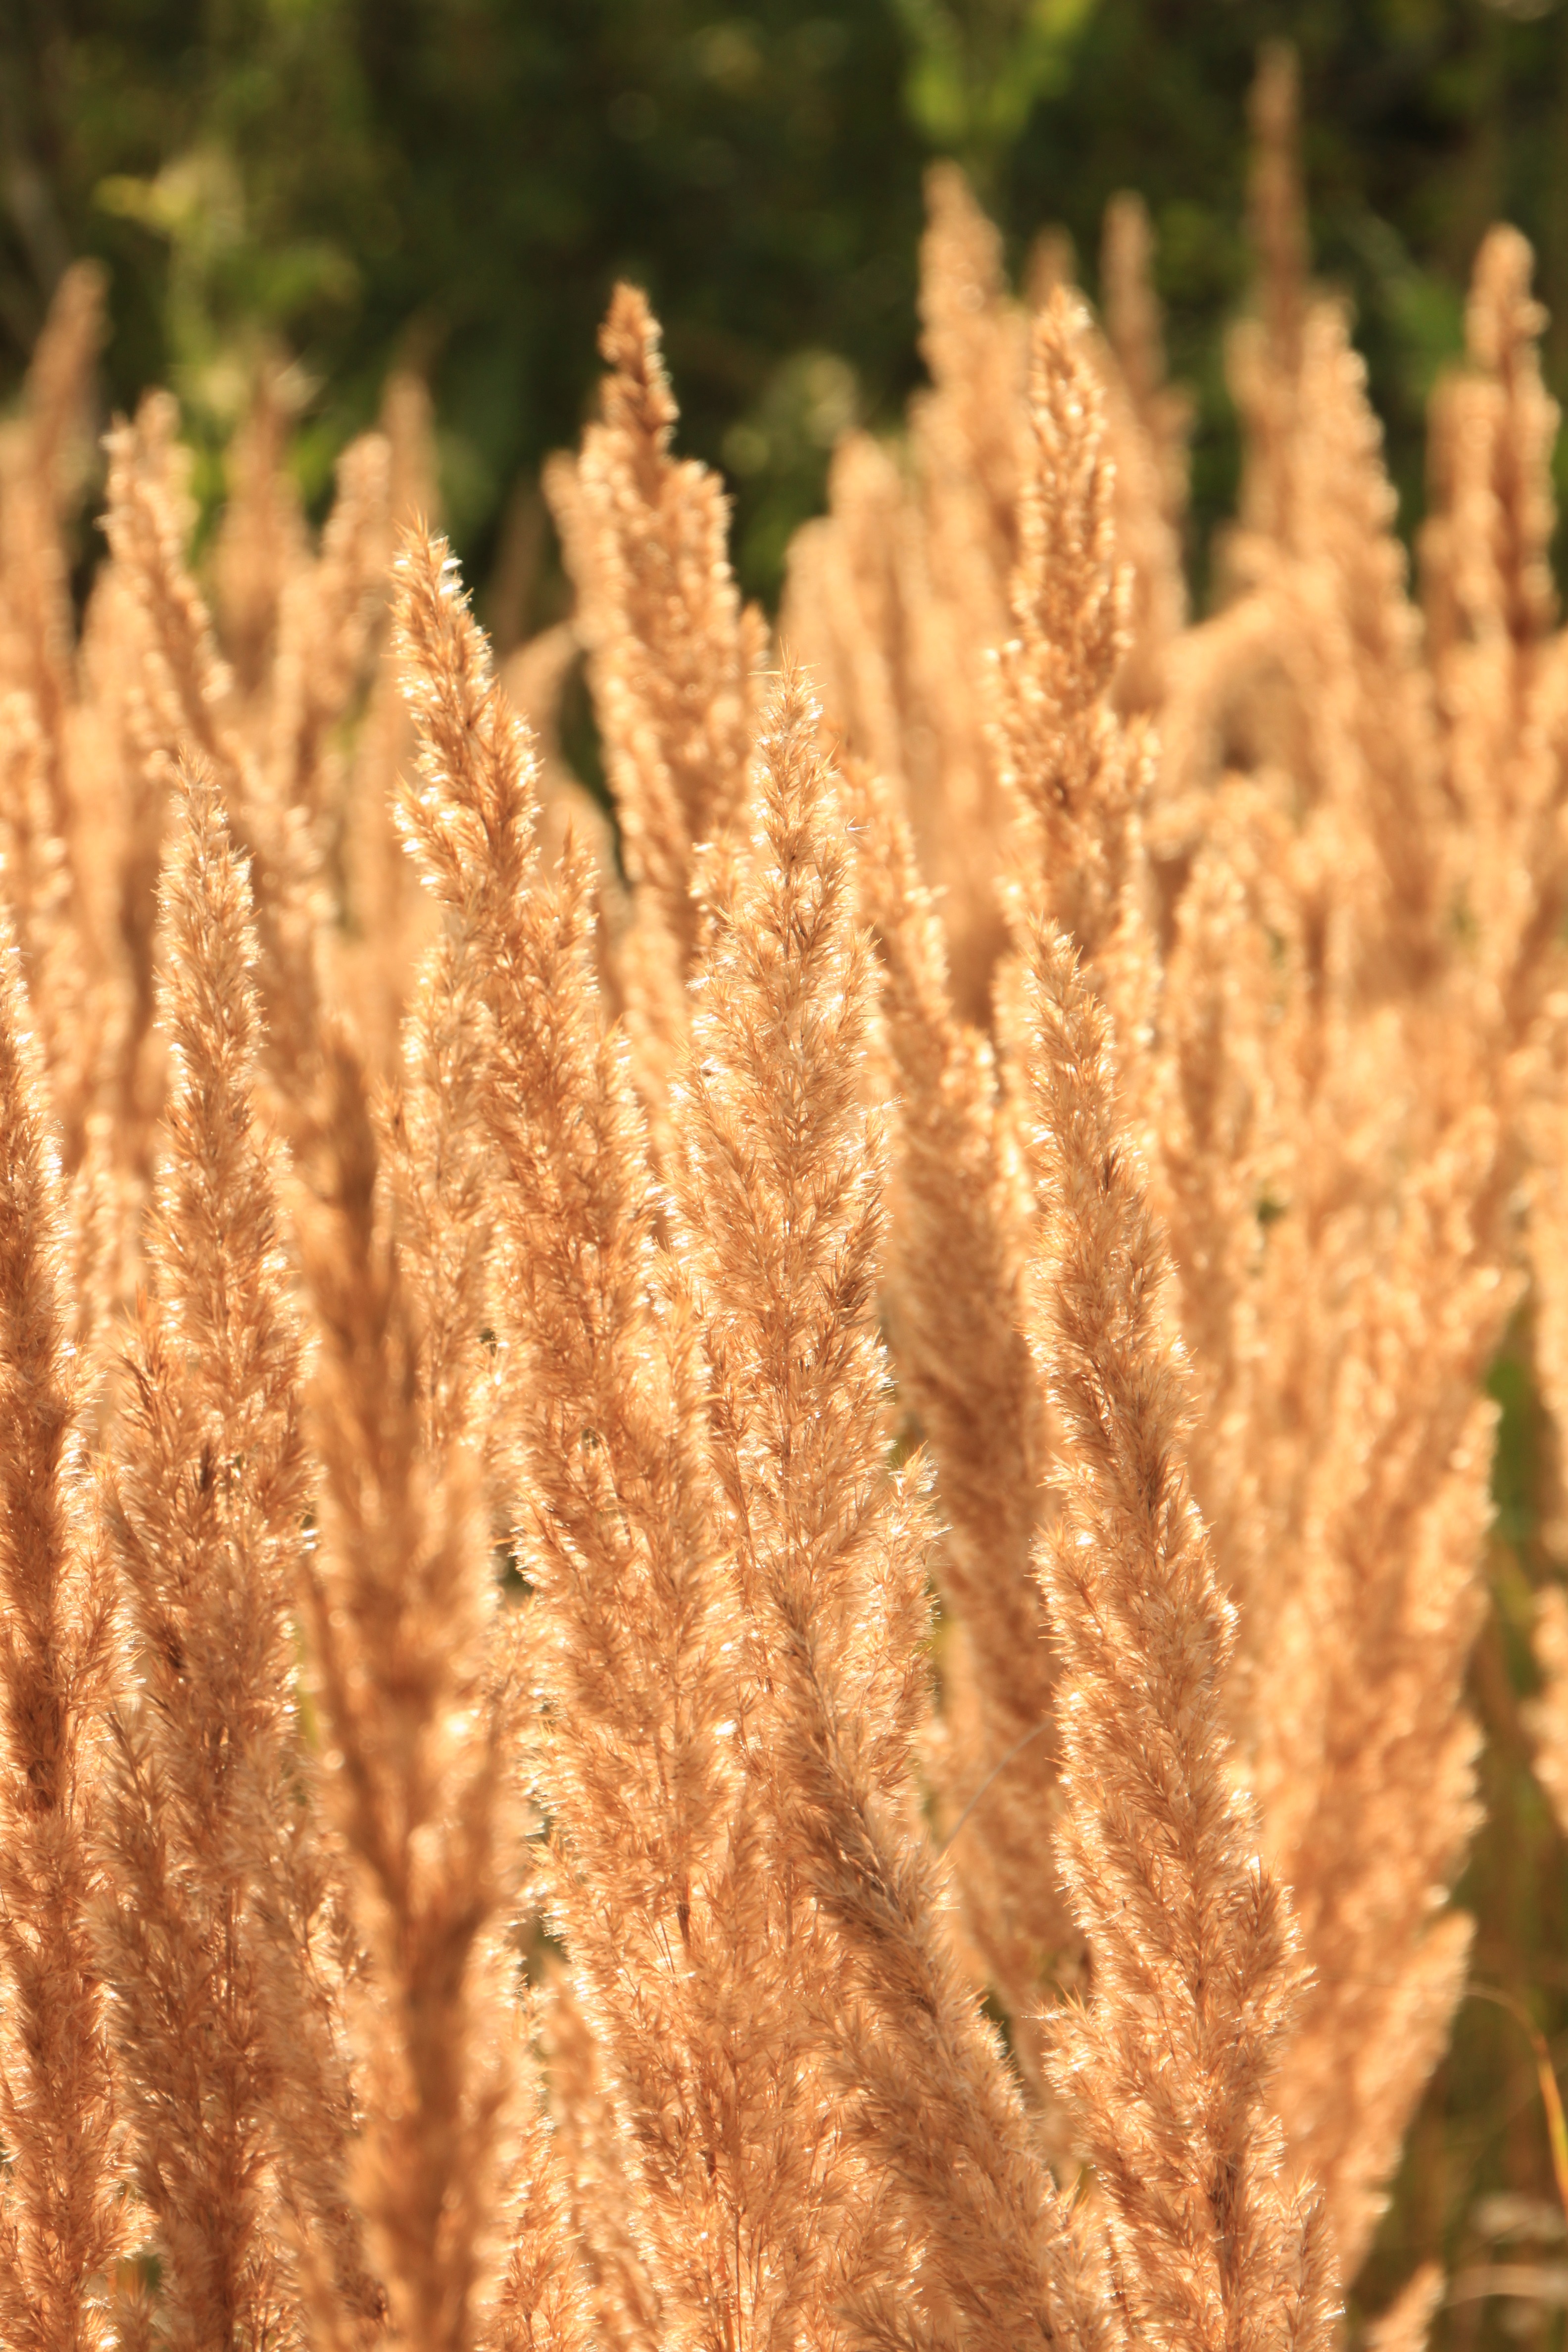
grass, plant, sunshine, sun, field, wheat, prairie, sunlight, summer, food, produce, crop, agriculture, plants, cereal, sunny, flare, ears, rye, backlit, flowering plant, commodity, emmer, triticale, grass family, plant stem, land plant, food grain, einkorn wheat